Mount Katmai

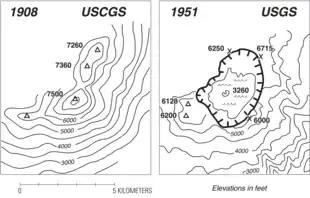
Katmai caldera before and after surveys of 1908 and 1951

Mount Katmai is one of five vents encircling the Novarupta volcano, source of the VEI 6 eruption and associated voluminous pyroclastic flows in 1912.